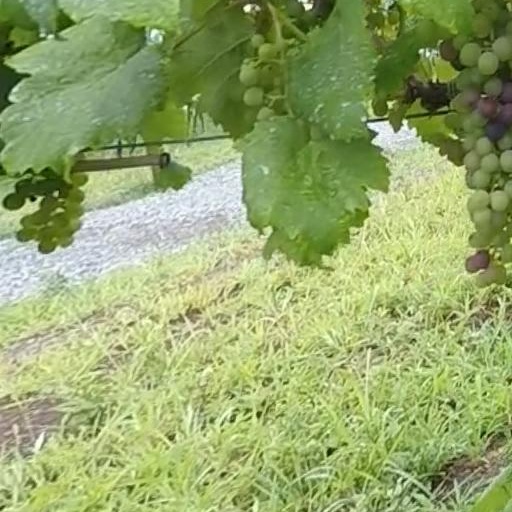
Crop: grape